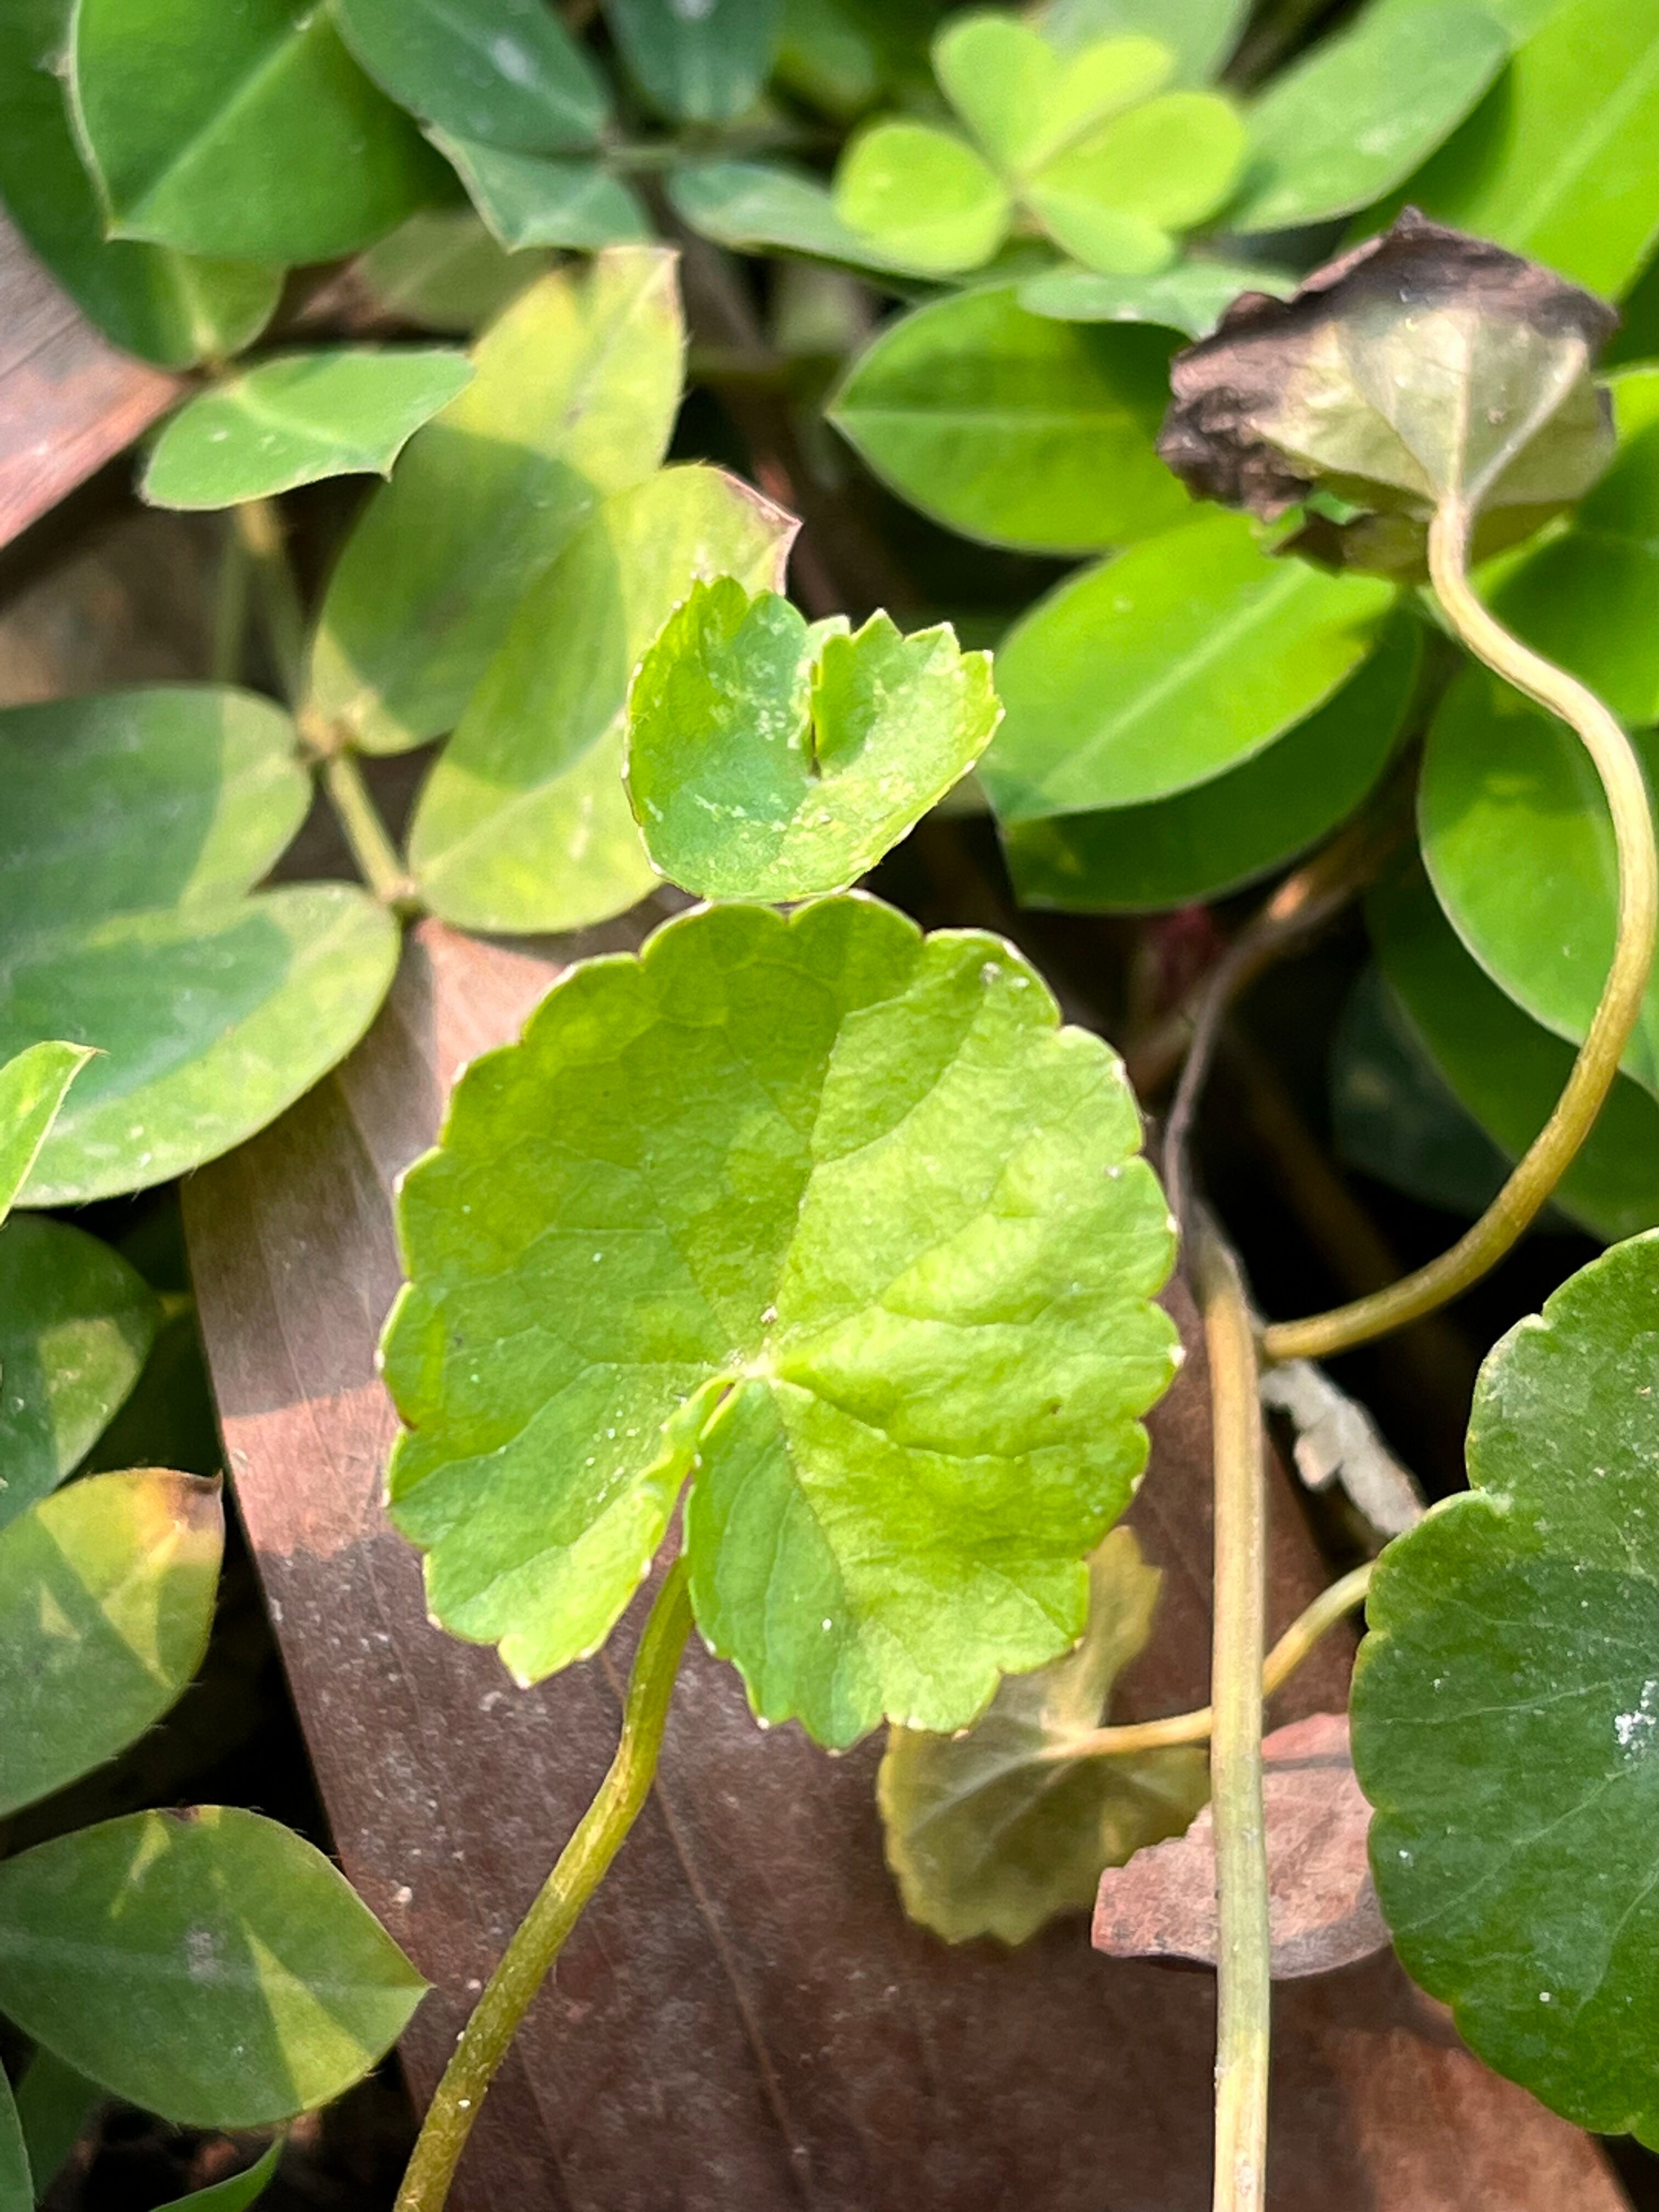
Plant species: centella-asiatica